Mumford River

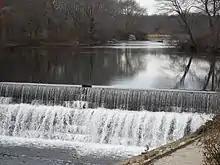
Mumford River's Capron Falls, which powered early Uxbridge mills

The Mumford River is an river in south-central Massachusetts. It is a tributary of the Blackstone River.